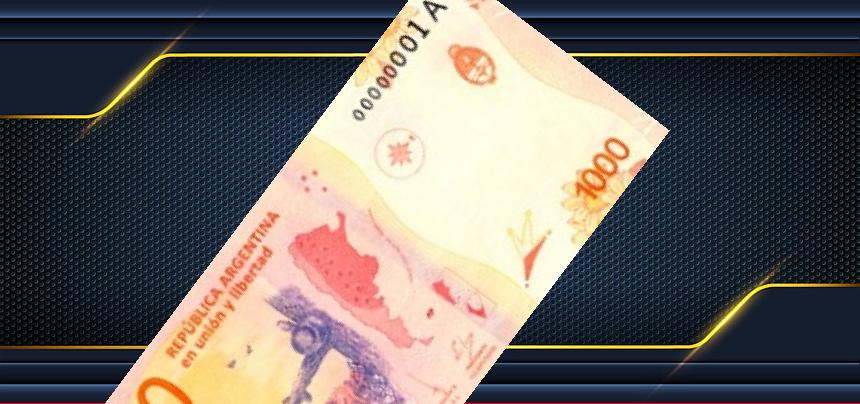
Denominación: 1000